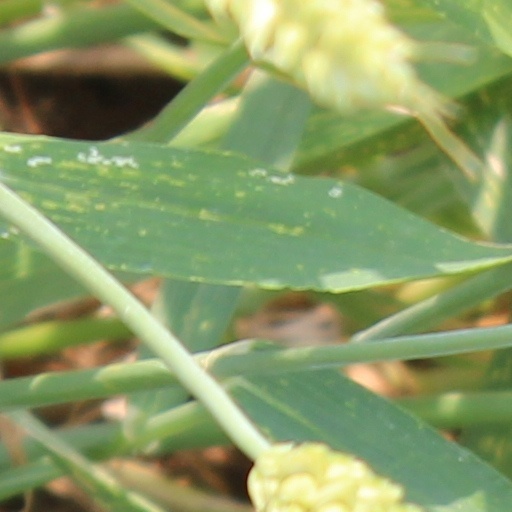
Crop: wheat